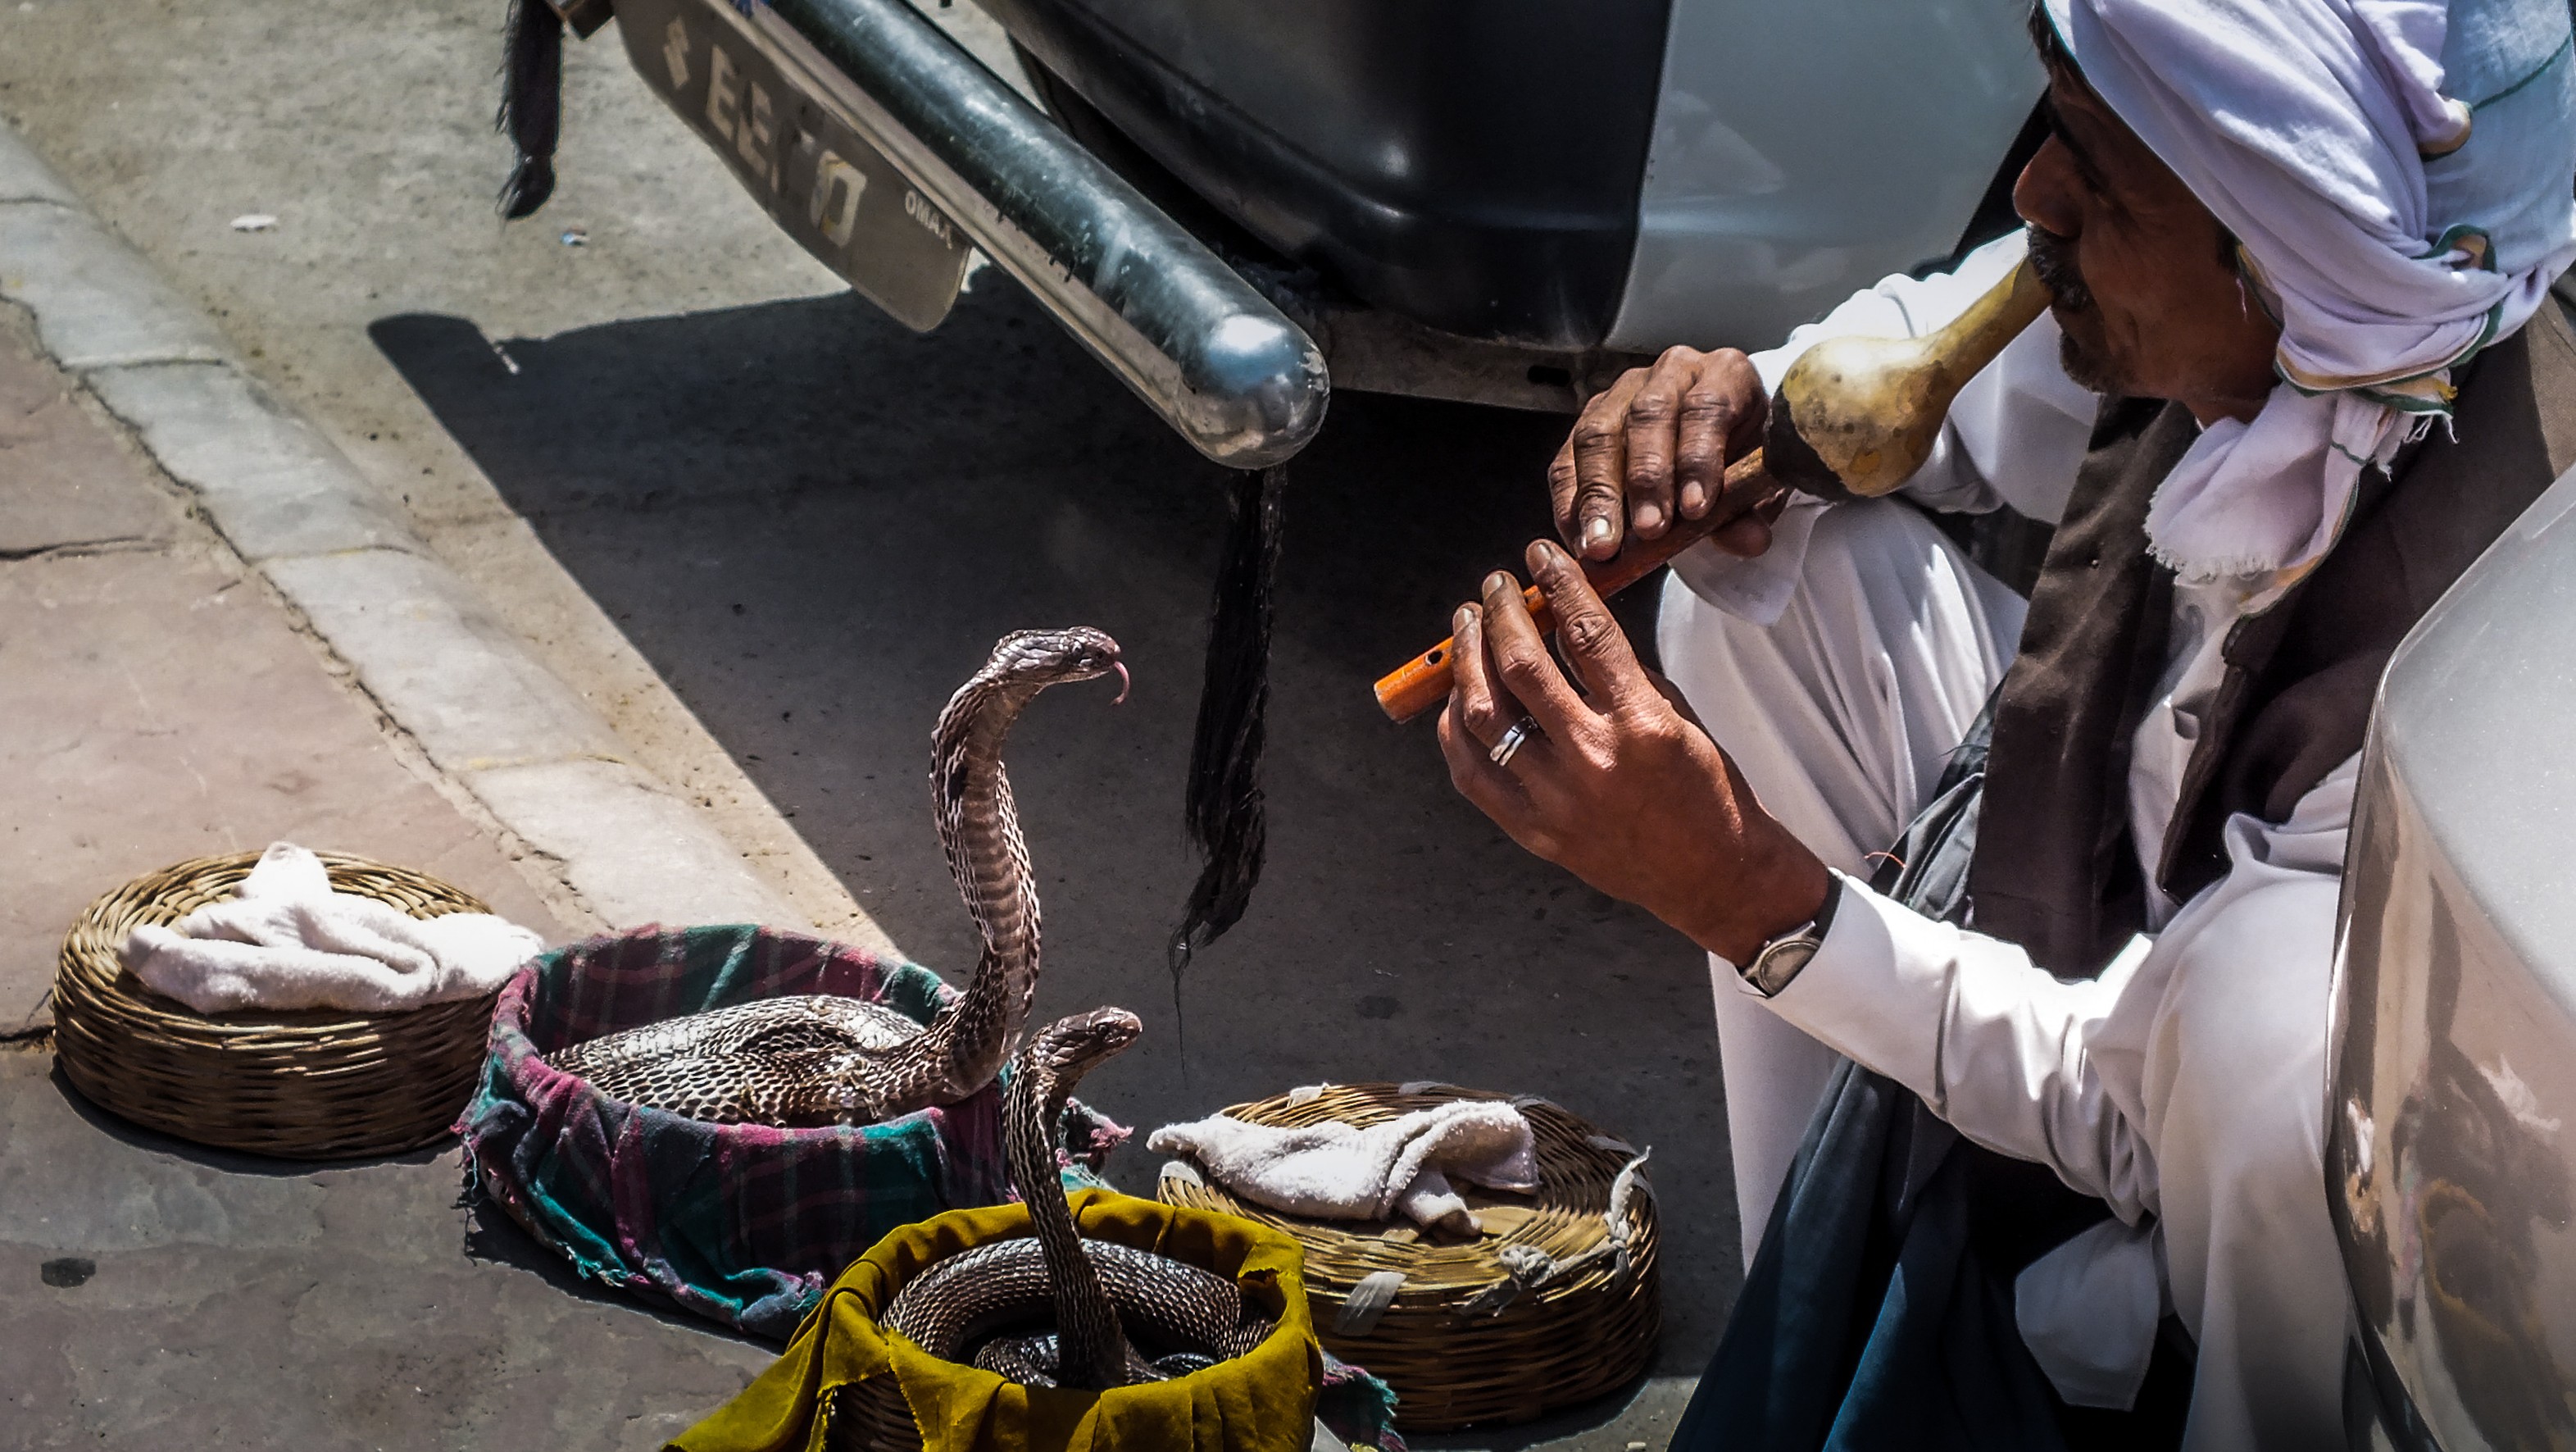
city, travel, food, journey, asia, market, public space, streets, snake, new, india, indian, cobra, delhi, charming, charmer, sense, human settlement